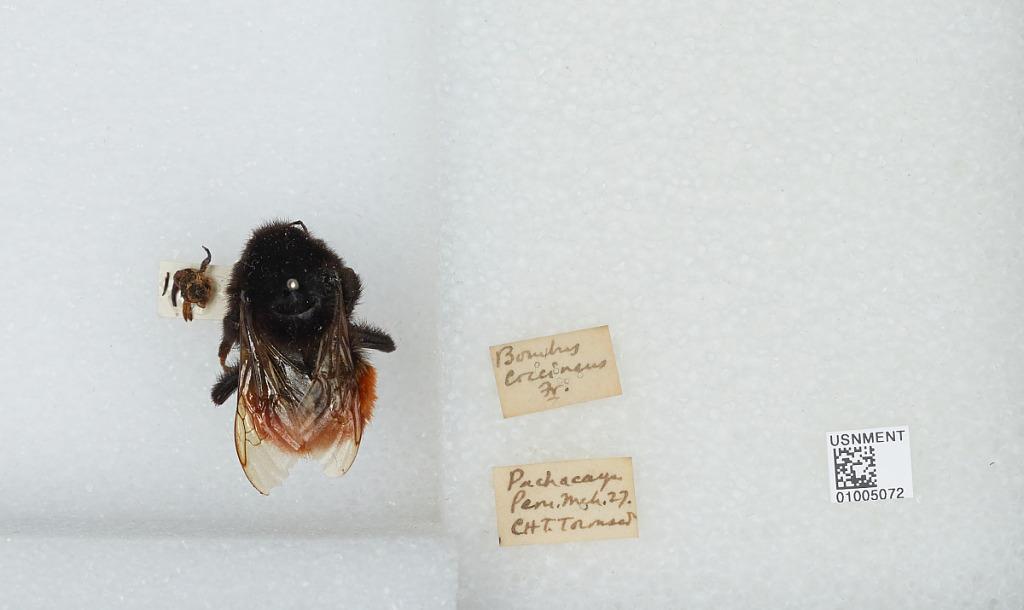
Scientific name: Bombus (Coccineobombus) coccineus Friese
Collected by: C. Townsend
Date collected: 1927-3-1
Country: Peru
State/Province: Junin
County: Jauja
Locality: Pachacayo
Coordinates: -11.77, -75.73